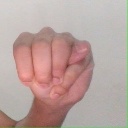
अक्षर: म